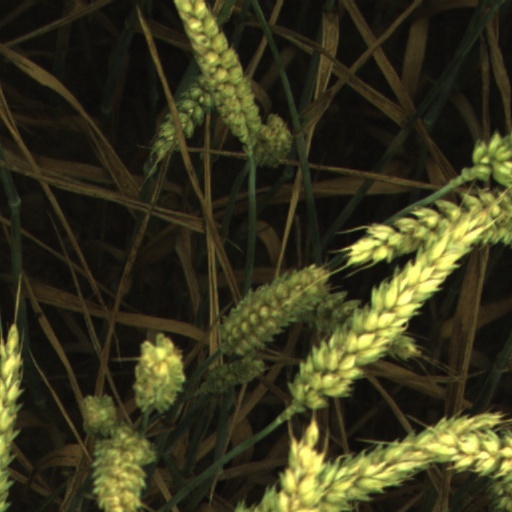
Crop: wheat